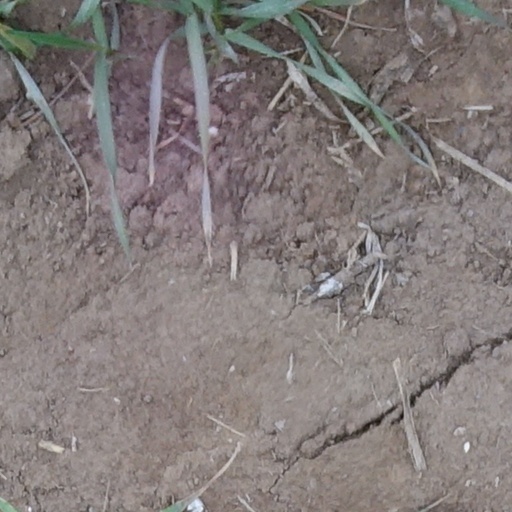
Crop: wheat